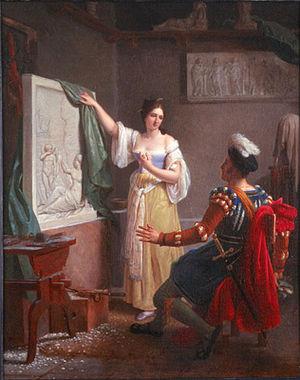
Properzia de' Rossi est une sculptrice italienne de la Renaissance.
Jean-Louis Ducis, né le 14 juillet 1775 à Versailles et mort le 2 mars 1847 à Paris, est un peintre français.
Le musée de l’Évêché, appelé officiellement depuis 2008 musée des Beaux-Arts de Limoges, palais de l'Évêché est un musée de France. Musée municipal de la ville de Limoges, il occupe l’ancien palais épiscopal du XVIIIᵉ siècle, dans le vieux quartier historique de la Cité au milieu de remarquables jardins.